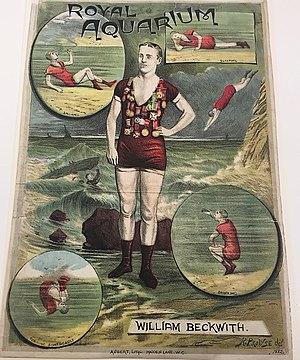
Frederick Edward Beckwith, né le 16 décembre 1821 probablement à Ramsgate et mort le 29 mai 1898 à Uppingham, est un nageur professionnel anglais.
Agnes Alice Beckwith, née le 24 août 1861 à Londres, dans le quartier de Lambeth, et morte le 10 juillet 1951 à Port Elizabeth, est une nageuse professionnelle anglaise.